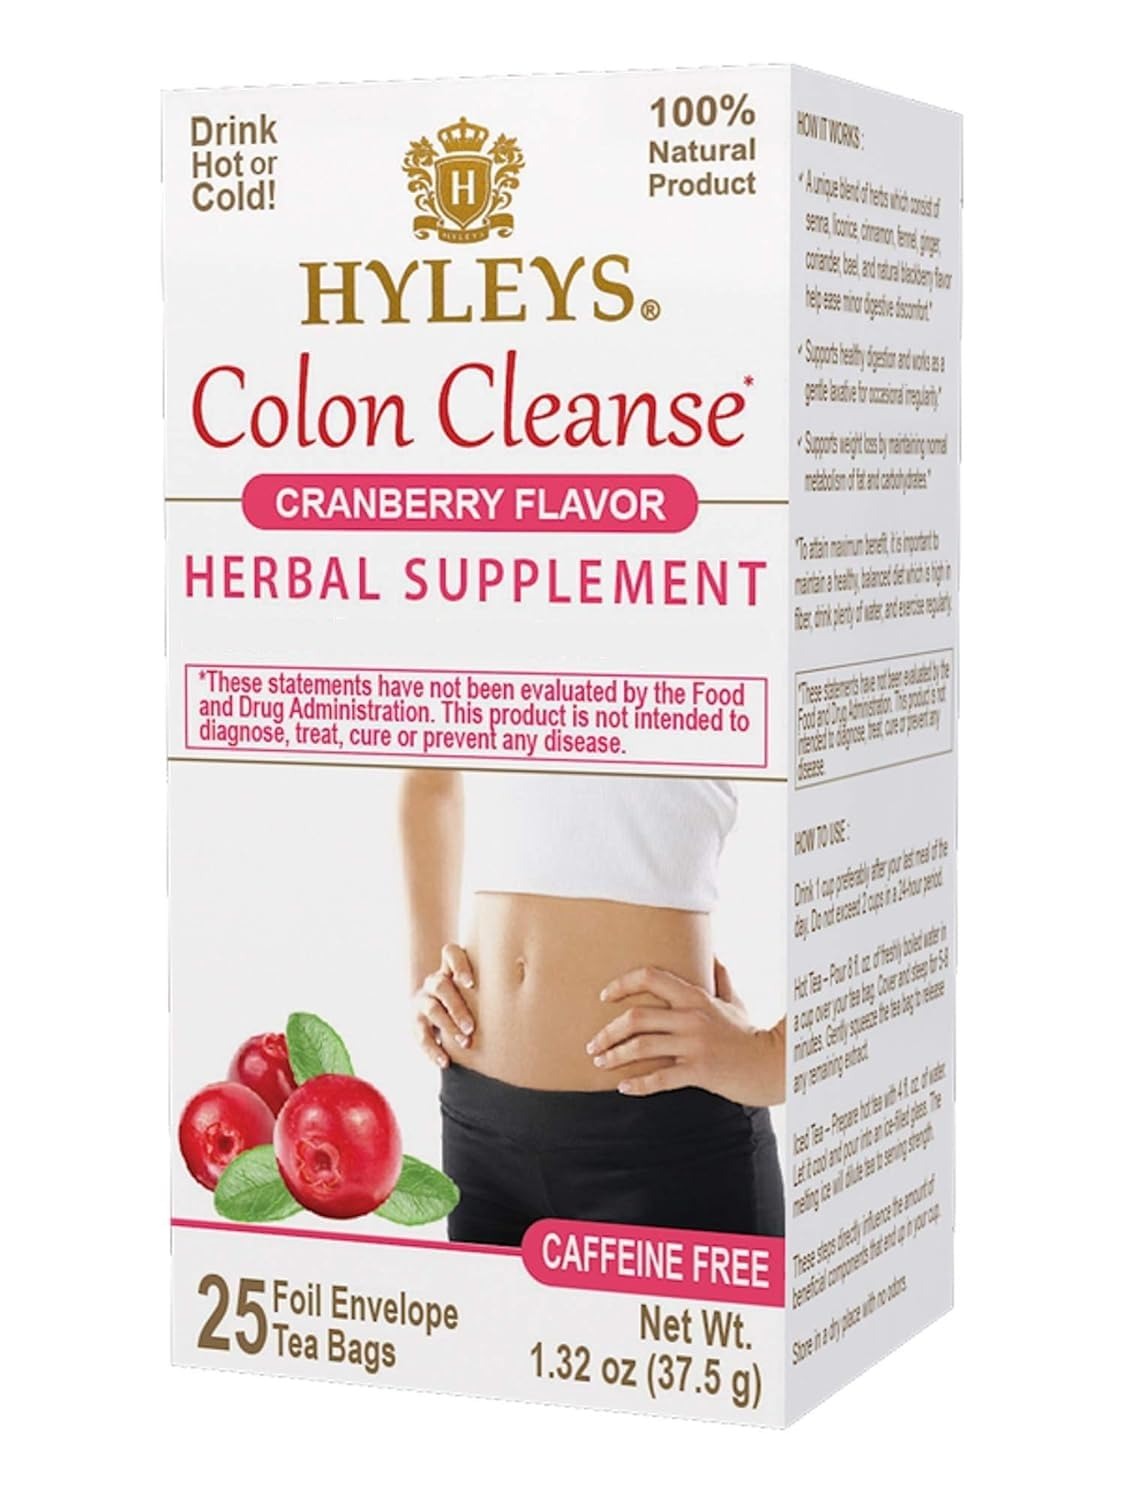
Item Name: Hyleys Colon Cleanse Tea Cranberry Flavor - 25 Tea Bags (12 Pack - 300 Tea Bags Total)
Bullet Point 1: Relieves occasional constipation.
Bullet Point 2: Supports healthy digestion and works as a gentle laxative for occasional irregularity.
Bullet Point 3: Supports weight loss by maintaining normal metabolism of fat and carbohydrates.
Bullet Point 4: Caffeine Free, Gmo Free, Gluten Free, Dairy Free, Sugar Free & 100% Natural, Decaf
Bullet Point 5: 12 Pack - 25 tea bags each
Value: 300.0
Unit: Count

Price: 6.25